Argentine humour

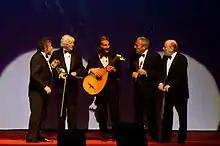
Les Luthiers

Established in 1967, Les Luthiers is the nation's best-known musical troupe, and are known for inventing many of their instruments. Midachi, a musical comedy trio established in 1983, was also popular both on stage and on television.